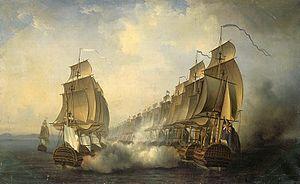
Bataille de Gondelour près de la côte de Coromandel, le 20 juin 1783. Les vaisseaux de Suffren (à gauche) affronte l'escadre de Hughes (à droite).
Le Héros est un vaisseau de ligne de 74 canons de la Marine royale française. C'est un vaisseau de force à deux ponts construit selon les normes définies dans les années 1740 par les constructeurs français pour obtenir un bon rapport coût/manœuvrabilité/armement afin de pouvoir tenir tête à la marine anglaise qui dispose de beaucoup plus de navires depuis la fin des guerres de Louis XIV. Il est célèbre pour avoir été le vaisseau amiral du bailli de Suffren pendant la guerre d'indépendance des États-Unis. Il participe à six batailles navales depuis l'Atlantique jusqu'aux côtes indiennes en 1781-1783. Il est détruit lors du siège de Toulon, en 1793.
La 3ᵉ légion de volontaires étrangers de la Marine est une unité de l'armée française de l'Ancien Régime. Elle s'est particulièrement distinguée aux Indes orientales.
Charles Joseph Patissier de Bussy, marquis de Castelnau, né en 1718 ou en 1720 à Bucy-le-Long, près de Soissons et mort le 7 janvier 1785 à Pondichéry, est un général français, qui effectue l'essentiel de sa carrière militaire lors de ses deux séjours aux Indes françaises.
Jean de Thomas, comte de Saint-Laurent, chevalier, puis 3ᵉ comte de Thomas de Saint-Laurent, seigneur de Saint-Laurent La Vernède et de La Bastide-d'Engras, est un officier de marine français des XVIIIᵉ et XIXᵉ siècles.
Jean Marie Auguste Jugelet, est un peintre français.
L'histoire de la marine française de 1715 à 1789 confirme que la Marine française est désormais une force permanente après le difficile enracinement du XVIIᵉ siècle. Réduite à peu de chose en 1715, la Marine royale se reconstruit lentement dans les années 1720-1740 et se montre même très innovante pour tenter de compenser la supériorité de la Royal Navy issue des dernières guerres louis-quatorziennes. Louis XV, qui reprend la politique de paix avec l’Angleterre héritée de la période de la Régence, n’accorde pas à sa flotte la totalité des crédits que lui demandent régulièrement ses ministres ce qui fait plafonner le nombre de vaisseaux, maintient un déficit en frégates et limite souvent à peu de chose l’entraînement à la mer.
Louis Antoine de Thomassin de Peynier, appelé plus simplement Antoine de Thomassin, comte de Peynier, né le 27 septembre 1731 à Aix-en-Provence, et mort le 11 octobre 1809 à Arance, est un officier de marine et administrateur colonial français des XVIIIᵉ et XIXᵉ siècles.
L'escadre de Suffren dans l'océan Indien a pour mission de porter secours aux Hollandais à la suite de la déclaration de guerre de l'Angleterre aux Provinces-Unies en décembre 1780. En effet, le soutien de l'Espagne à la France n'apporte pas les résultats escomptés mais permet de trouver un nouvel allié. Cependant, si les Provinces-Unies peuvent combattre sur les eaux européennes, face aux vaisseaux anglais sur les océans lointains, ils ne peuvent résister seuls. Suffren à 51 ans prend le commandement de sa première escadre après trois années dans le conflit américain, sa réputation de marin combatif est maintenant établie. Il appareille de Brest pour l'Île-de-France le 22 mars 1781. Il fait escale en juillet 1781 à False Bay près de la ville du Cap après une première confrontation avec la flotte anglaise à Porto Praya en avril 1781.